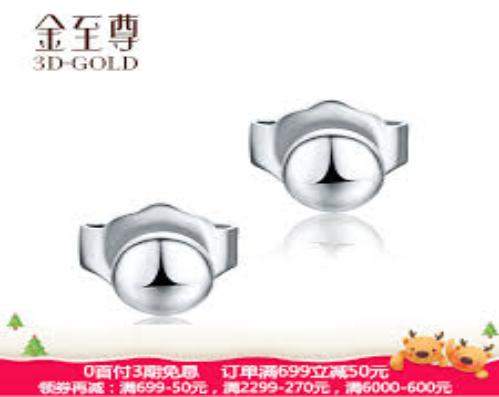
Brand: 3D-GOLD
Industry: Clothes